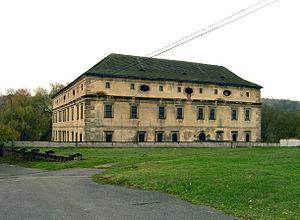
Stvolínky est une commune du district de Česká Lípa, dans la région de Liberec, en Tchéquie. Sa population s'élevait à 332 habitants en 2018.